Flag and coat of arms of Mayotte

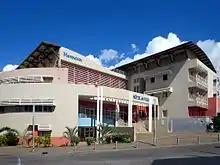
French tricolour over the Mamoudzou City Hall

The coat of arms of Mayotte were created by Reunion Archives former director Michel Chabin and drawn by Pascale Santerre. The proposal was adopted by the former General Council of Mayotte on 23 July 1982 and assumed by the new department in 2011.